Jay Roach

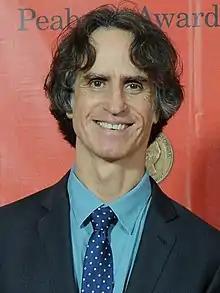
Roach in 2013

Mathew Jay Roach (born June 14, 1957) is an American filmmaker. He is best known for directing the "Austin Powers" film series, "Meet the Parents", "Dinner for Schmucks", "The Campaign", "Trumbo", and "Bombshell".